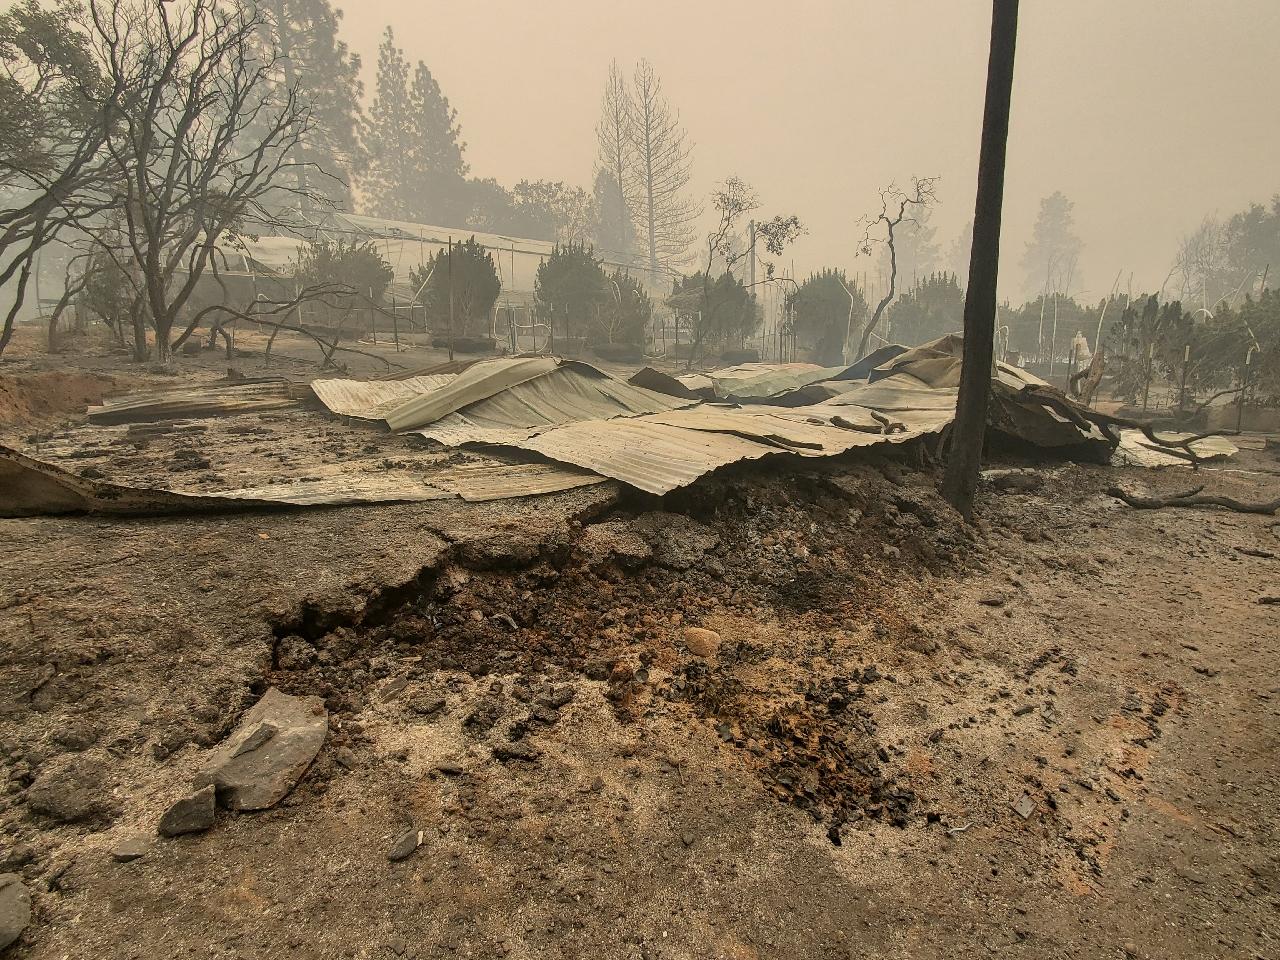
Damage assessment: destroyed